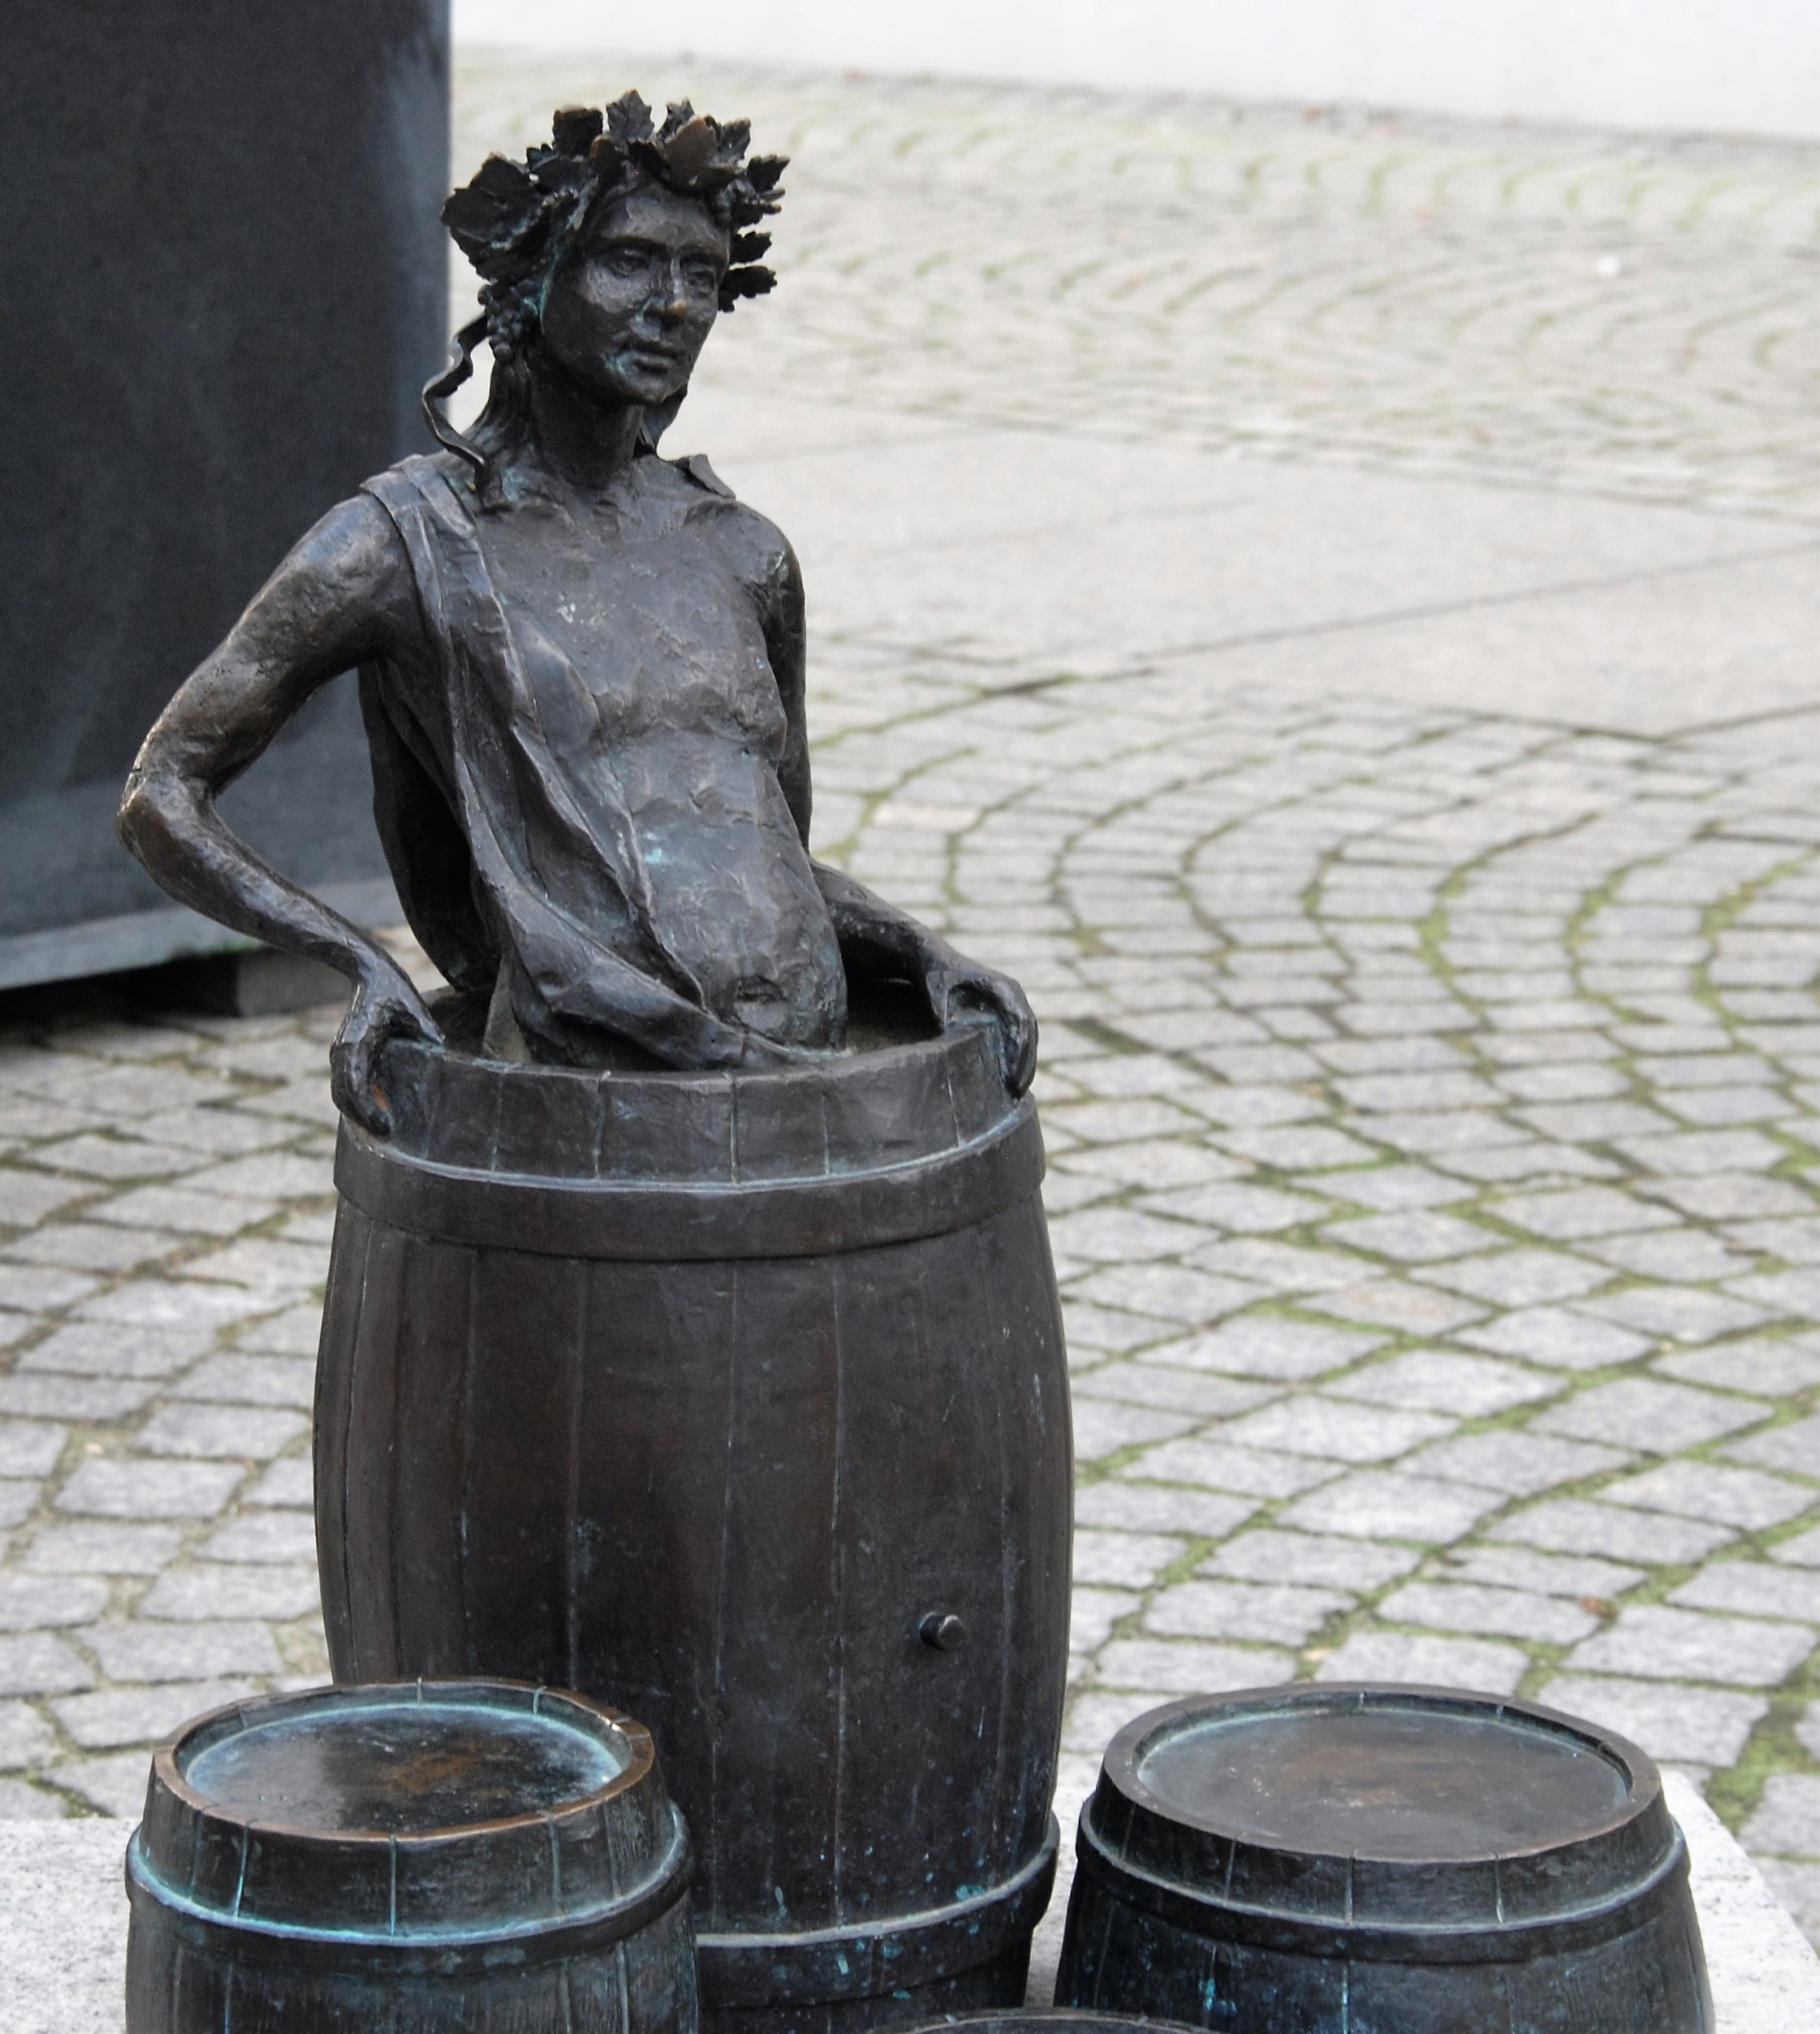
wine, monument, statue, drink, sculpture, art, brass, drinking, poland, image, water feature, bacchus, zielona gora, man made object